Reserve clause

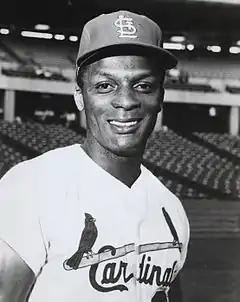
Curt Flood

In October 1969, St. Louis Cardinals outfielder Curt Flood unsuccessfully challenged his trade to the Philadelphia Phillies and sacrificed the remainder of his playing career to pursue this litigation. In "Flood v. Kuhn" the Supreme Court established that the reserve clause was a legitimate basis for negotiation in collective bargaining between players and owners, and that the historic baseball antitrust exemption was valid for baseball only and not applicable to any other sport. Although the Court ruled in baseball's favor 5–3, it admitted the original grounds for the antitrust exemption were tenuous at best, that baseball was indeed interstate commerce for purposes of the act and the exemption was an "anomaly" it had explicitly refused to extend to other professional sports or entertainment.